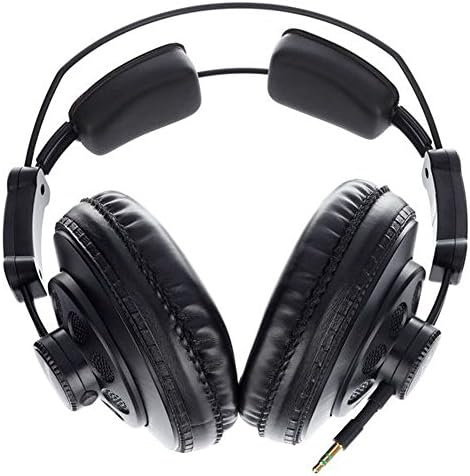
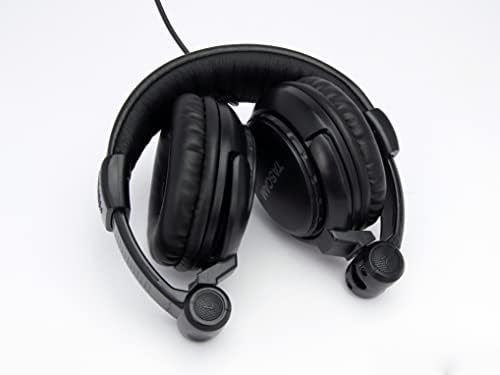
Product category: headphones
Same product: no